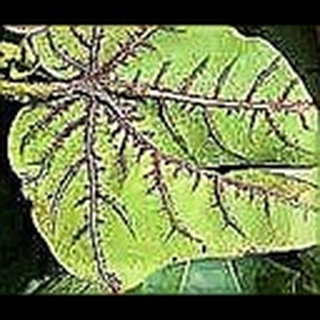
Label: cotton_bacterial_blight